Evergreen Park Community High School District 231

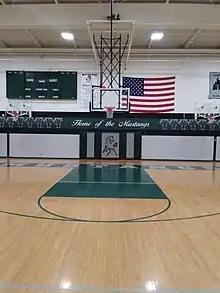
EPCHS main gymnasium

Evergreen Park competes in the South Suburban Conference (SSC), and is a member of the Illinois High School Association (IHSA), the body which governs most athletics and competitive activities in the state. School colors are Green and Grey. Teams are stylized as the Mustangs.